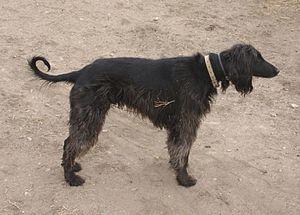
Le Lévrier Taïgan est un lévrier communément utilisé pour la chasse, au Kirghizistan. Non reconnu officiellement par la Fédération cynologique internationale, il l'est néanmoins par le RKF et la Société Cynologique du Kirghizistan.